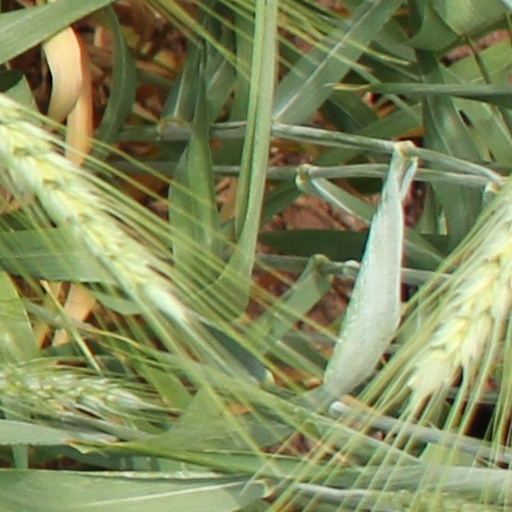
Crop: wheat